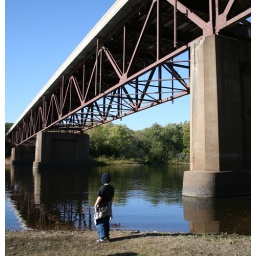
auto bridge over the St. Croix